Taira no Kiyomori

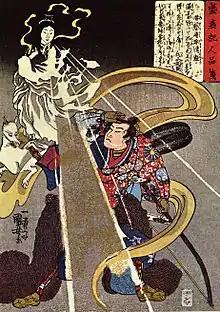
Taira no Kiyomori encounters the fox goddess Kiko Tennō (Dakiniten), by Utagawa Kuniyoshi

The rapid rise of certain notable figures to prominence, as well as their decline, have been popularly attributed to Dakiniten. A certain anecdote regarding the military leader Taira no Kiyomori found in the "Genpei Jōsuiki" (one of a number of variants of the "Heike Monogatari") claims that Kiyomori once shot an arrow at a fox during a hunt. The fox then transformed into a woman who promised to grant Kiyomori whatever he wanted in exchange for her life. Kiyomori, realizing this woman is none other than the goddess Kiko Tennō (貴狐天王, lit. "Venerable Fox Deva-King", i.e. Dakiniten), spared her life. He subsequently became a devotee of the goddess, despite his awareness that the benefits obtained through the Dakiniten rite (吒天の法, "Daten no hō") would not be passed on to his progeny. The story thus attributes both Kiyomori's rise in power and the subsequent fall of his clan to his performance of the Dakiniten ritual.